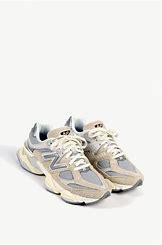
Brand: New
Model: Balance 90